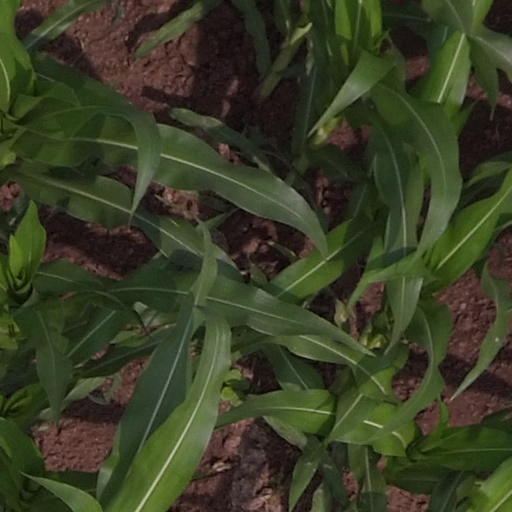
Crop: maize; corn